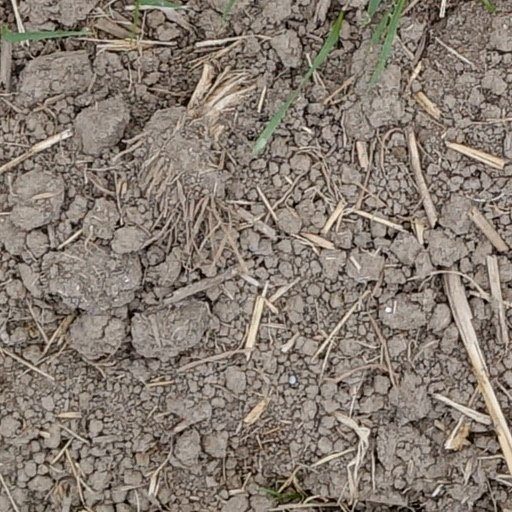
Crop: wheat